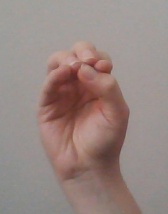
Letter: ha